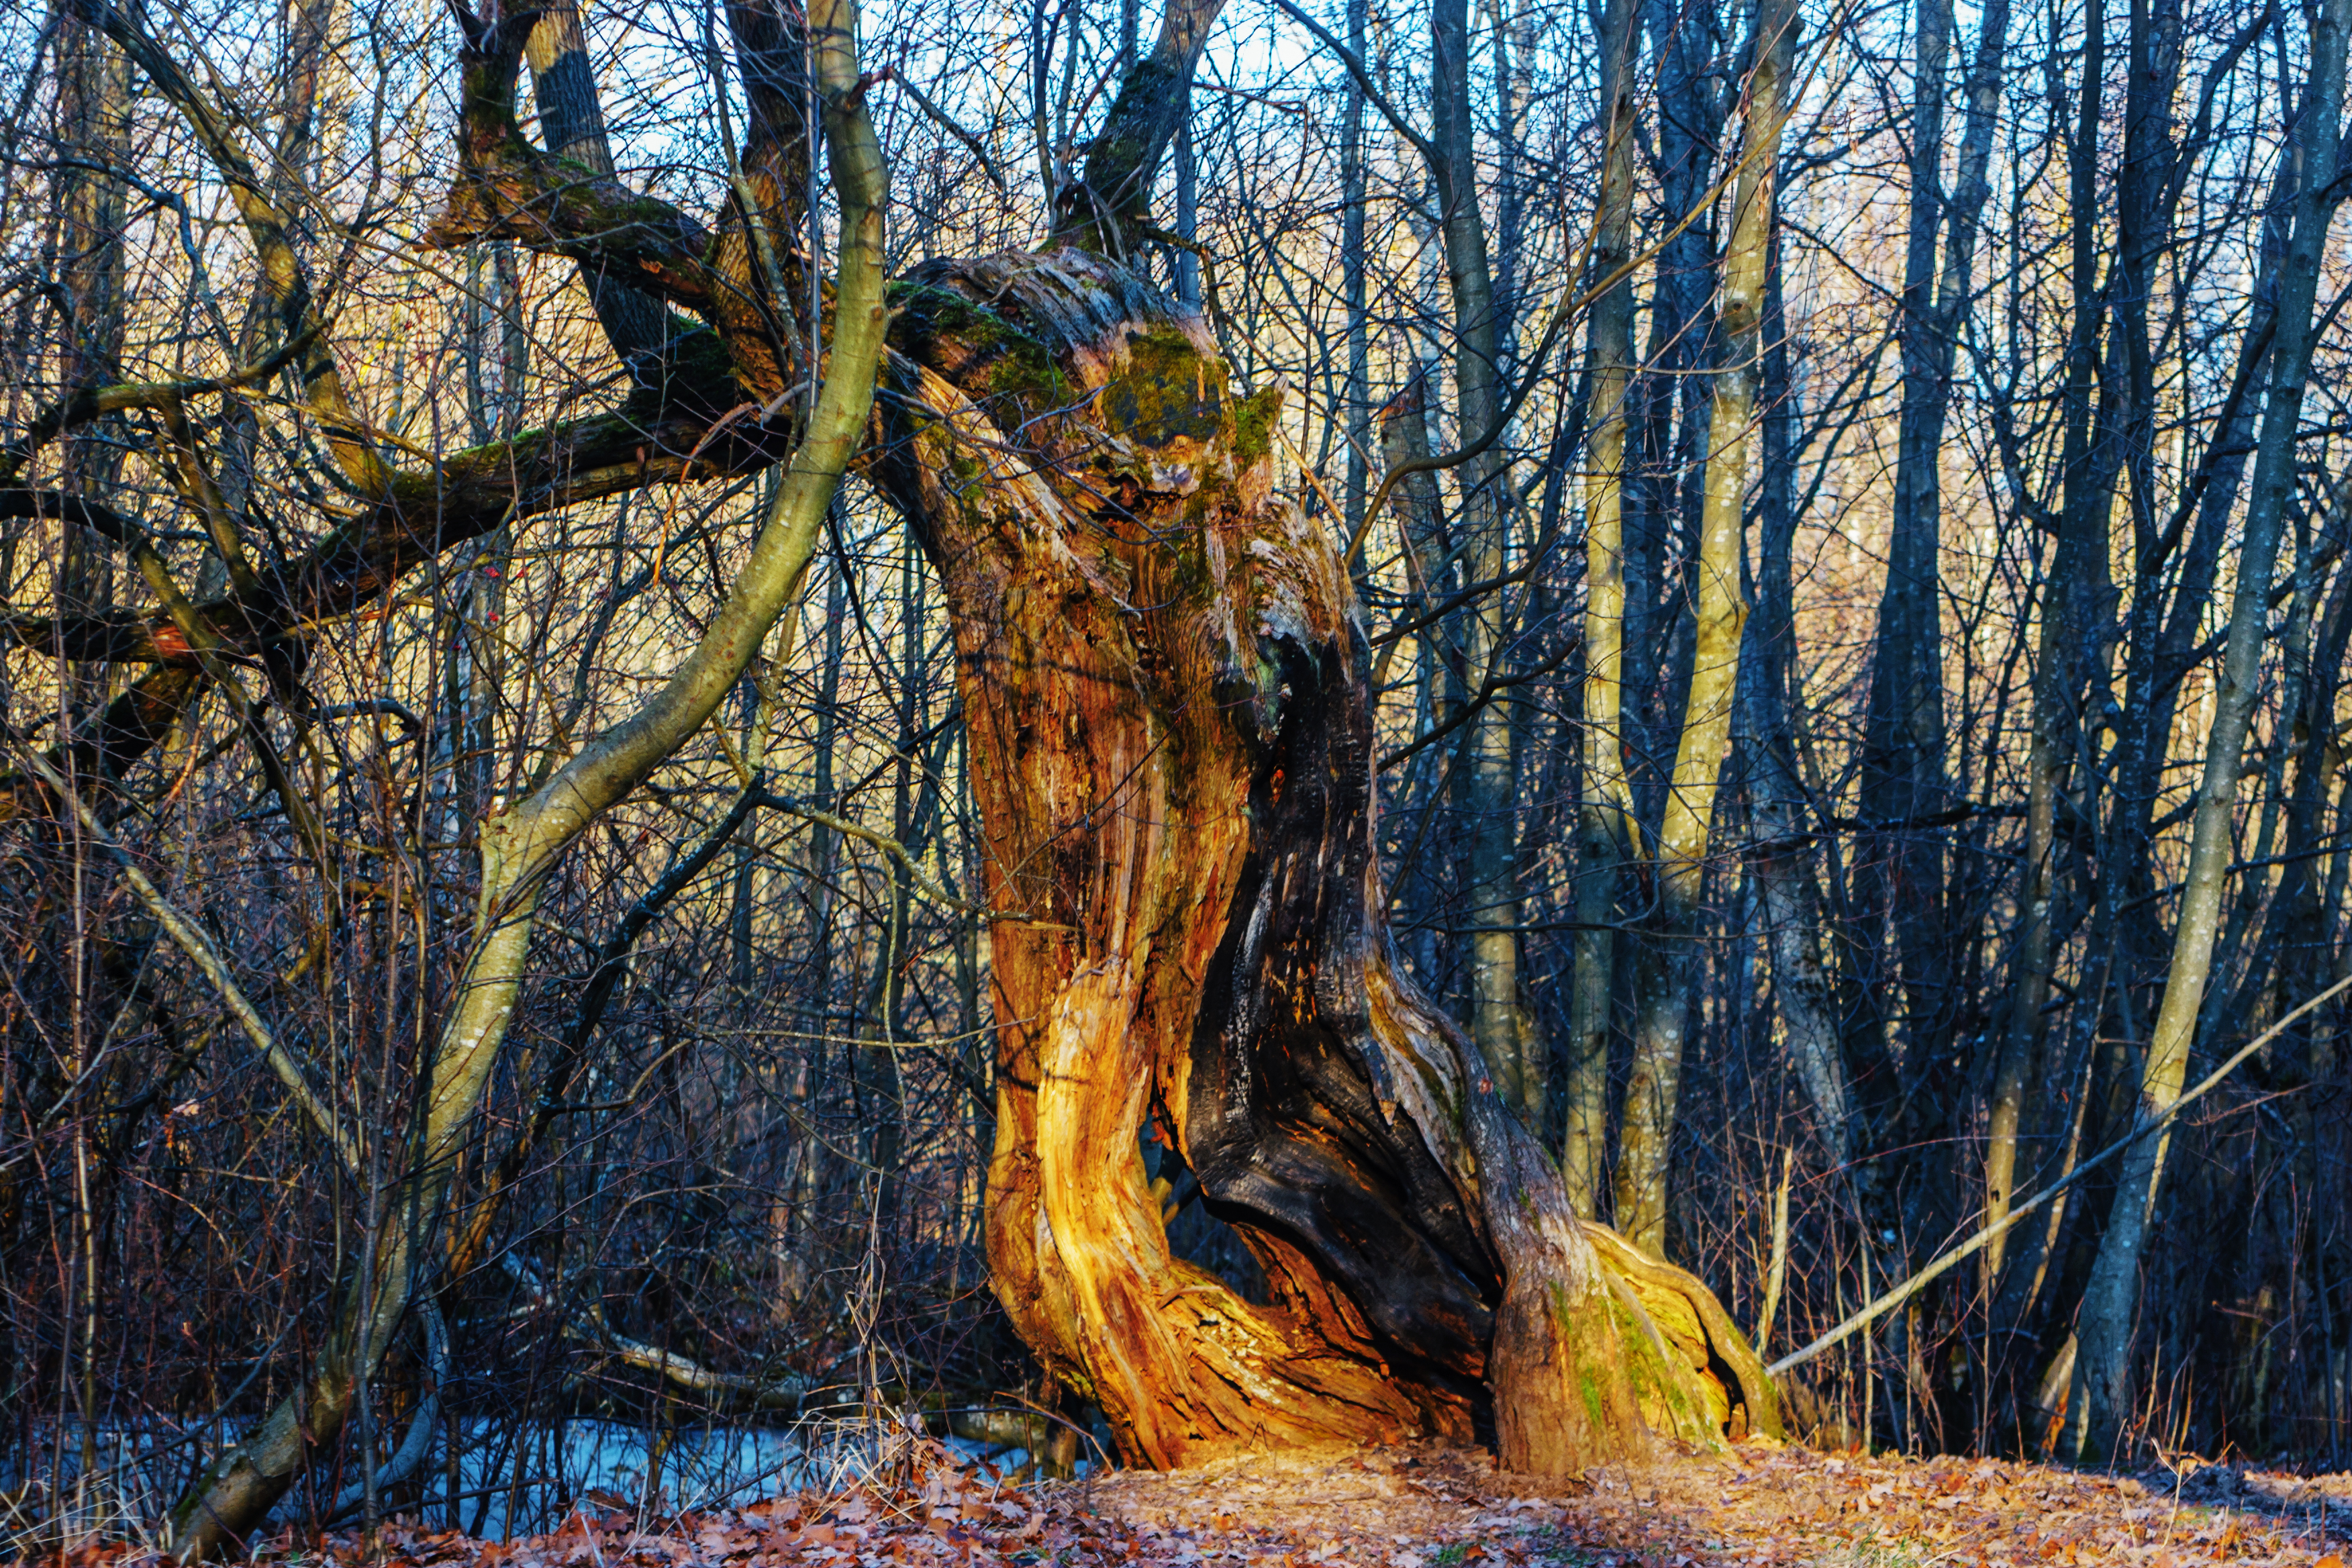
images, plant, tree, wood, People in nature, twig, natural landscape, sky, sunlight, trunk, Tints and shades, landscape, grass, deciduous, forest, temperate broadleaf and mixed forest, winter, grove, jungle, spruce fir forest, woodland, wildlife, freezing, old growth forest, tropical and subtropical coniferous forests, temperate coniferous forest, Northern hardwood forest, plant stem, riparian forest, frost, valdivian temperate rain forest, evening, autumn, birch family, soil, wetland, bayou